Yunhao Liu

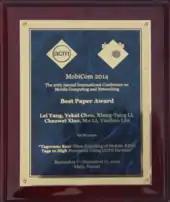
MobiCom 2014 Best paper award

In 2016, Liu was awarded the IOT Young Achievement Award for his contribution to the Internet of Things by China Computer Federation.